Miamisburg, Ohio

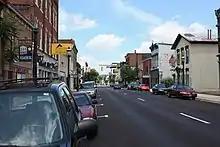

The climate of Miamisburg and the surrounding region is dominated by a humid-continental climate, characterized by hot, muggy summers and cold, dry winters. Miamisburg is prone to severe weather because of its location in the Midwestern section of the United States. Tornadoes are possible from spring to fall. Floods, blizzards, and severe thunderstorms can also occur.